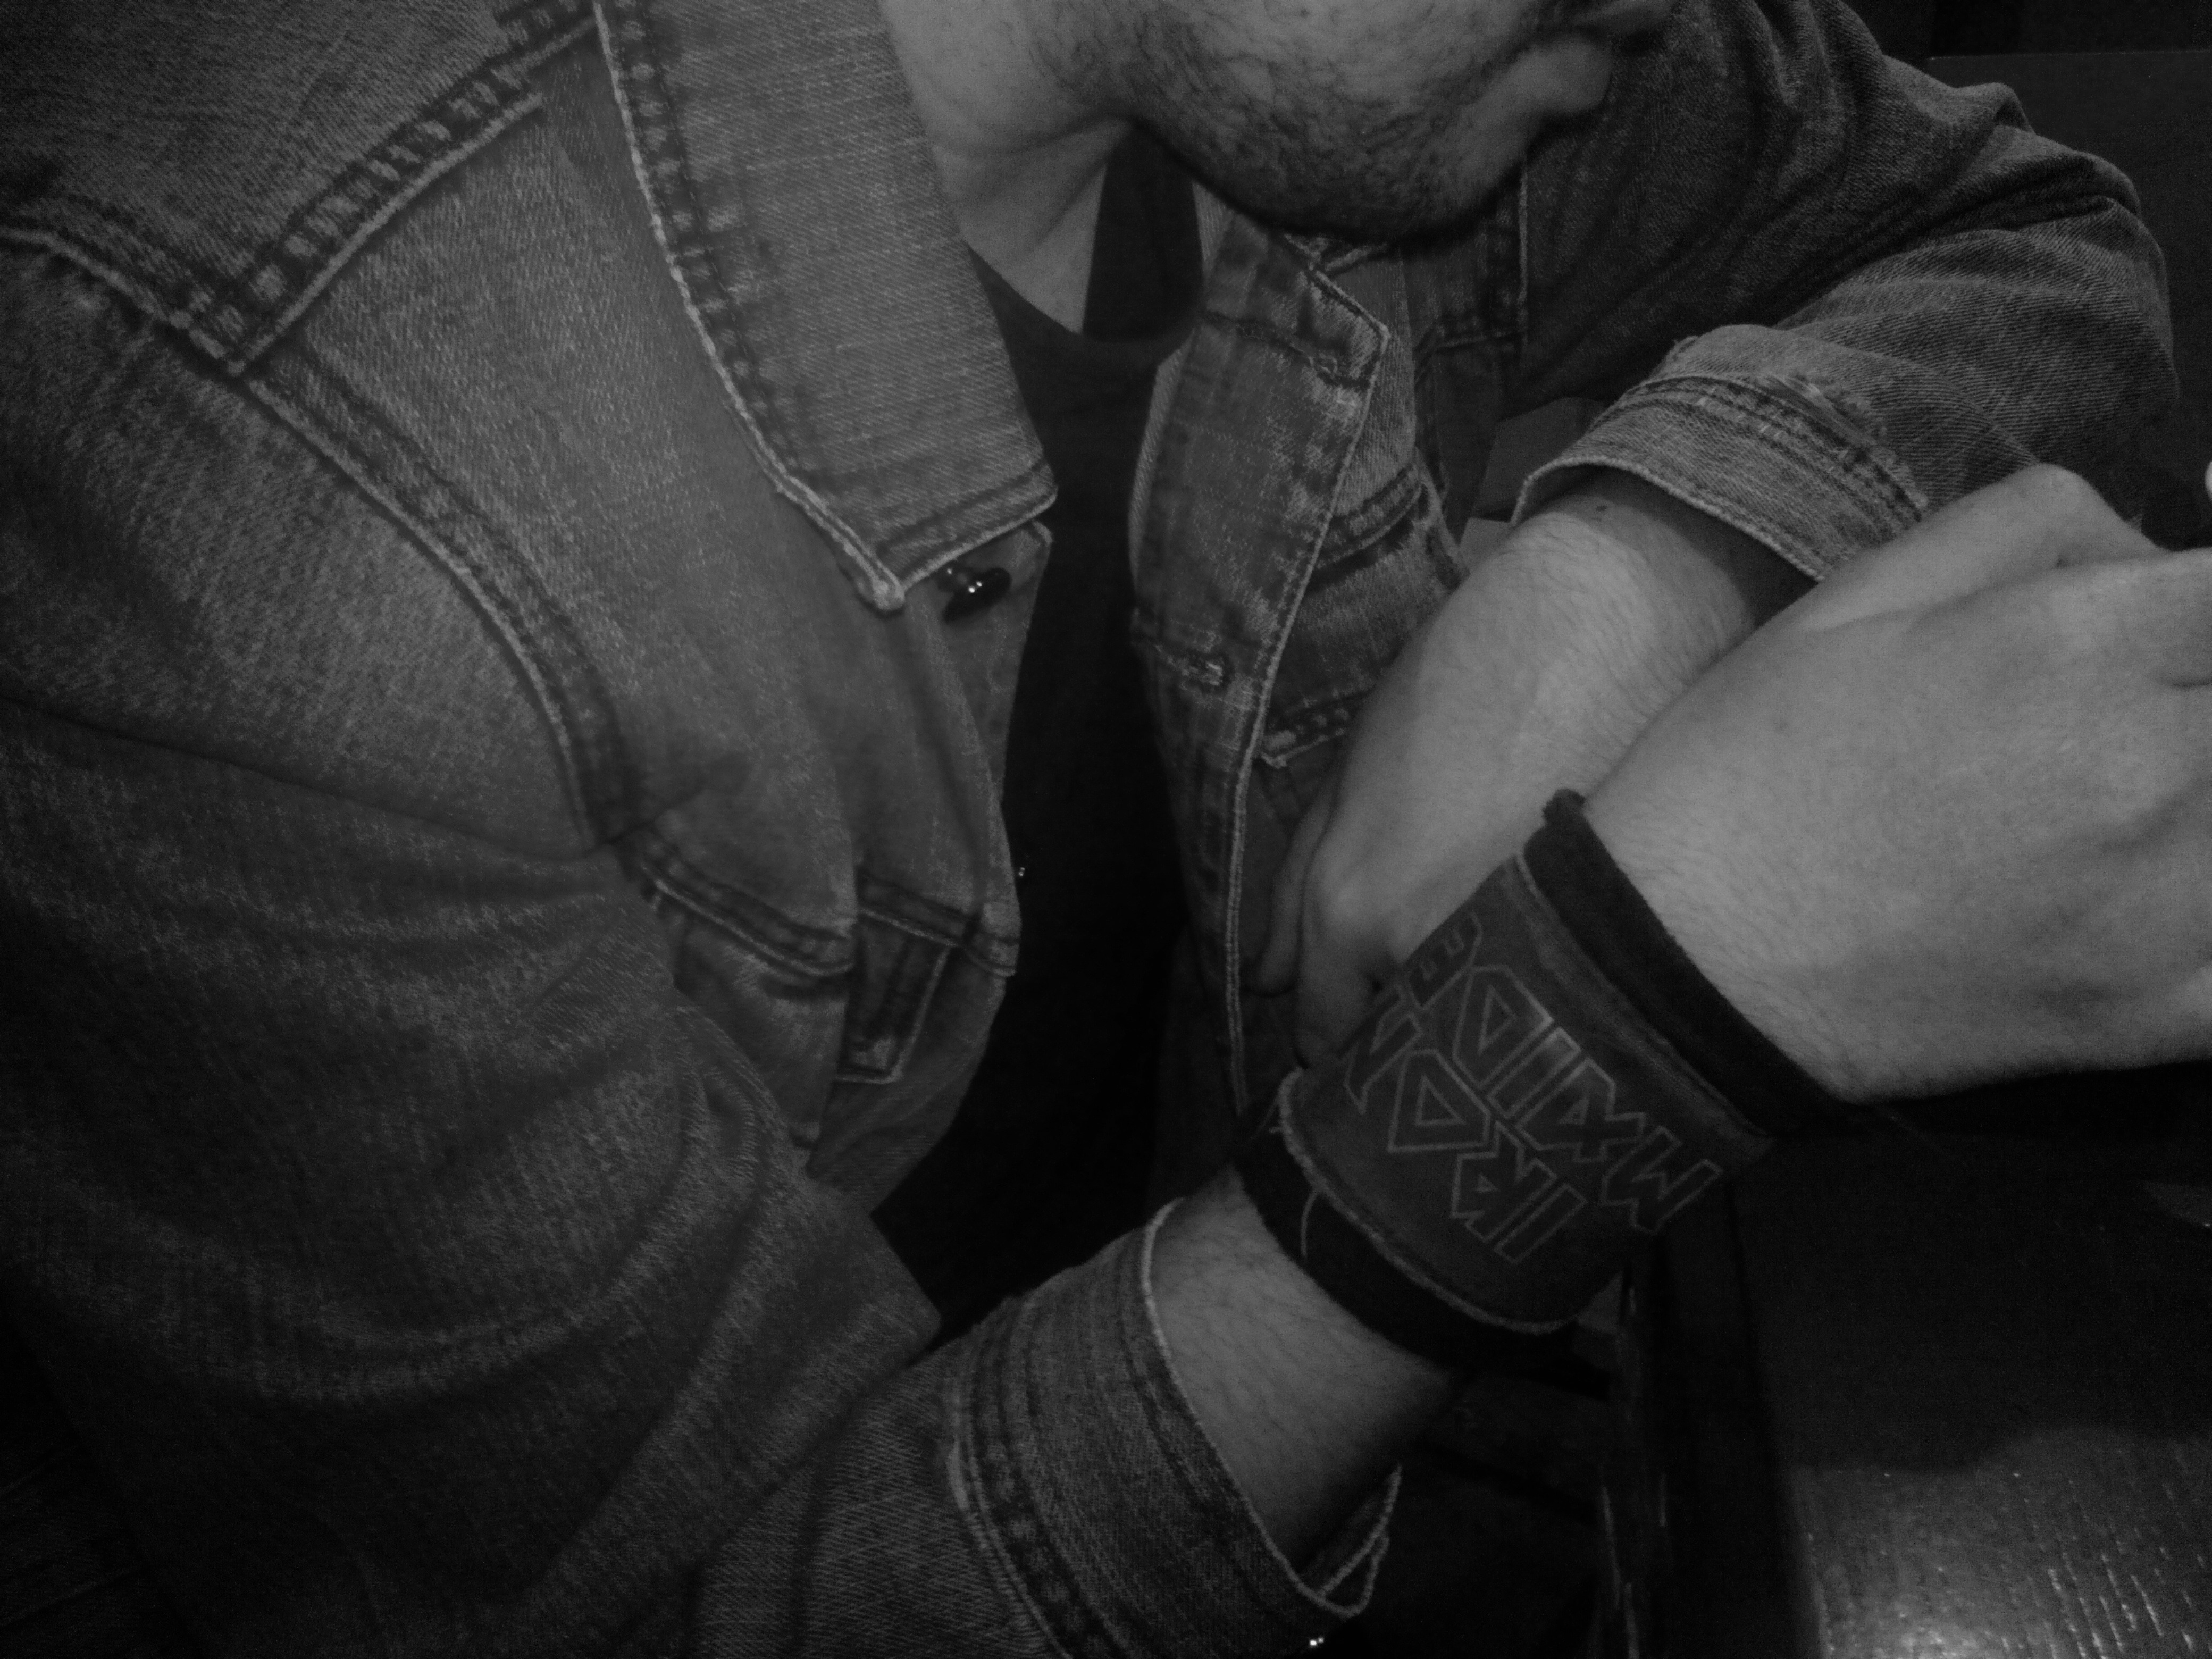
hand, man, rock, person, black and white, white, photography, leg, model, finger, metal, darkness, clothing, black, monochrome, arm, glasses, footwear, pose, rocker, interaction, heavy metal, rock n roll, iron maiden, monochrome photography, human positions, wrist band